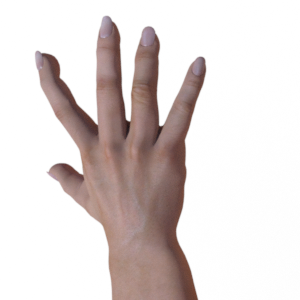
Label: paper